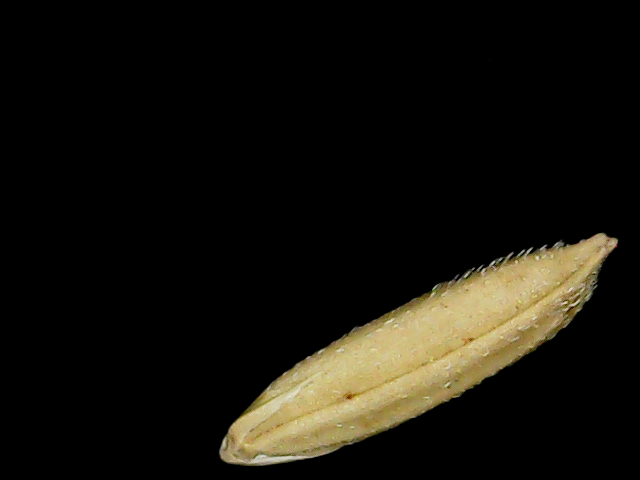
Rice variety: Binadhan11